United States Coast Guard Band

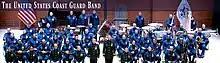
The U.S. Coast Guard Band pictured in 2019.

The United States Coast Guard Band is the premier band representing the United States Coast Guard and the Department of Homeland Security. Established in 1925, the Coast Guard Band is stationed at the U.S. Coast Guard Academy in New London, Connecticut. The Band frequently appears in Washington, D.C., at presidential and cabinet-level functions on formal and informal occasions. Once a year, it undertakes national and international tours to promote the Coast Guard.